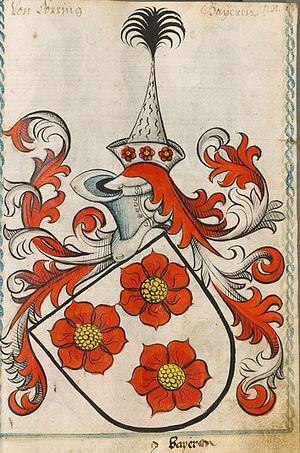
Toerring
Våben fra den Scheiblerske Våbenbog
Toerring er en højadelig slægt, der stammer fra Oberbayern. Slægten var tidligere delt i flere linjer. Den ledende linje Toerring-Guttenzeller uddøde i 1860. Derefter blev linjen Toerring-Jettenbach den førende.